Corneal opacity

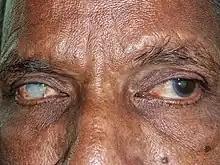
Complete corneal opacity in right eye with normal left eye

Corneal opacification is a term used when the human cornea loses its transparency. The term corneal opacity is used particularly for the loss of transparency of cornea due to scarring. Transparency of the cornea is dependent on the uniform diameter and the regular spacing and arrangement of the collagen fibrils within the stroma. Alterations in the spacing of collagen fibrils in a variety of conditions including corneal edema, scars, and macular corneal dystrophy is clinically manifested as corneal opacity. The term corneal blindness is commonly used to describe blindness due to corneal opacity.